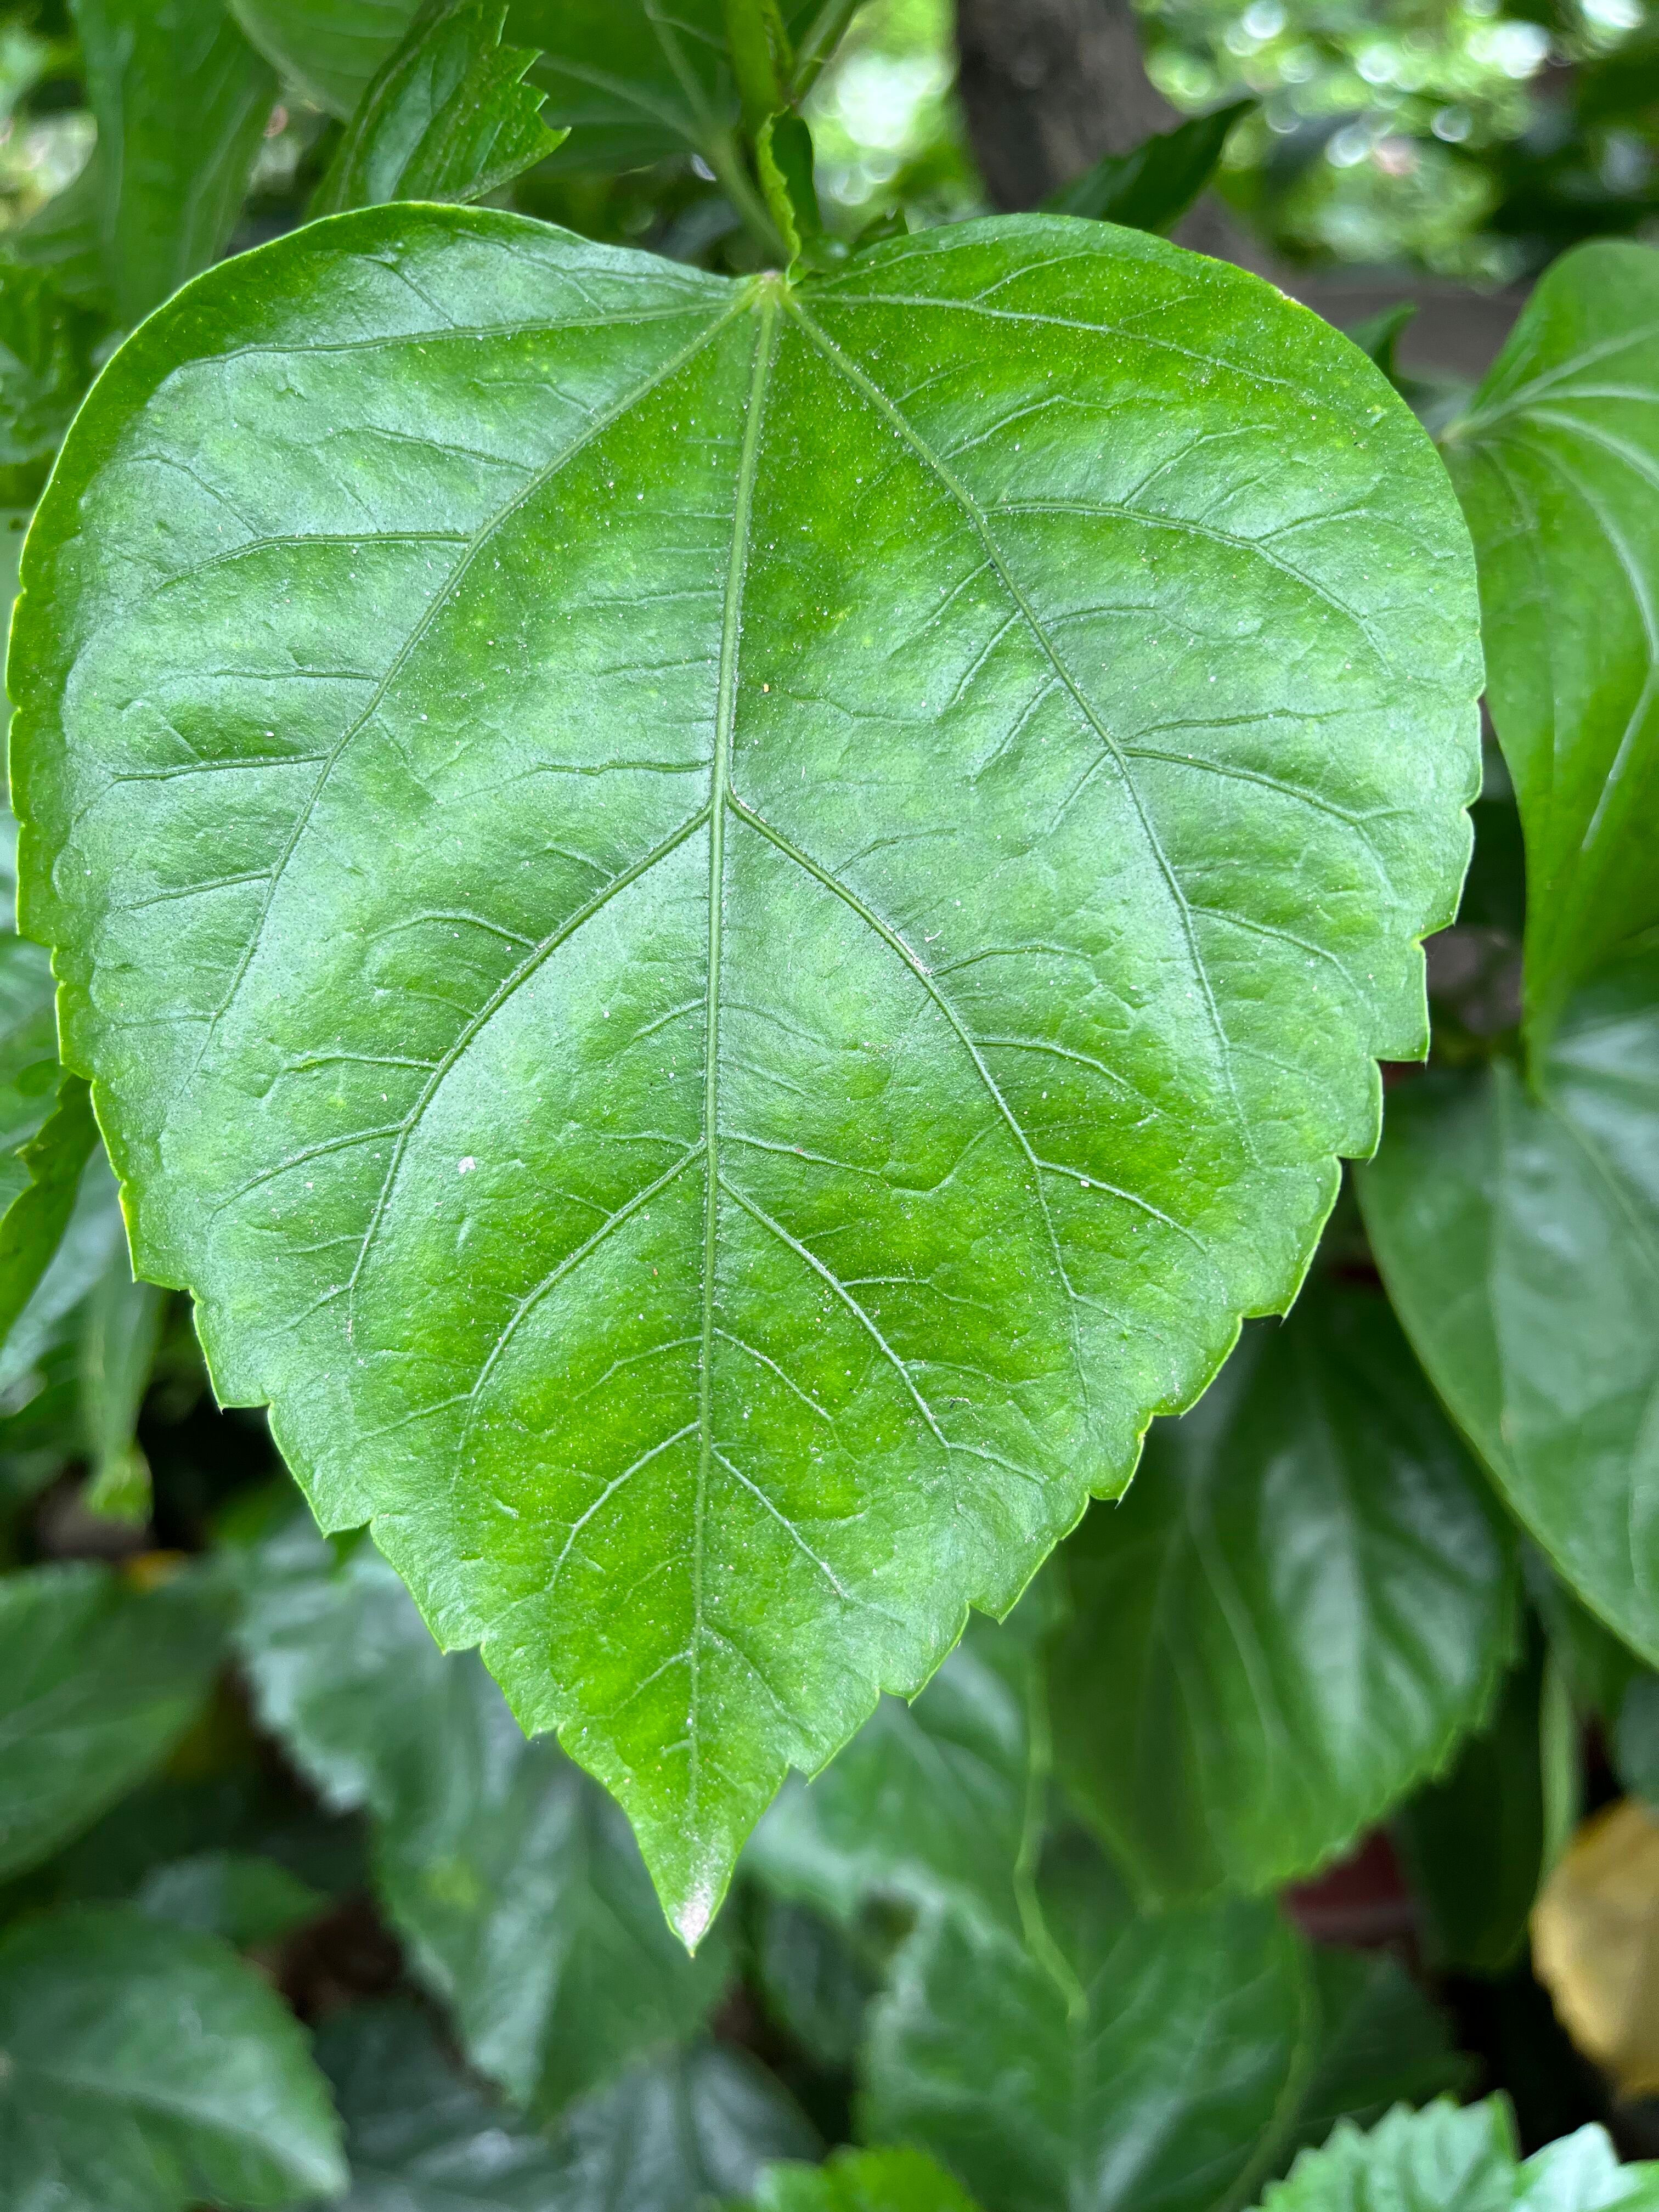
Plant species: hibiscus-rosa-sinensis